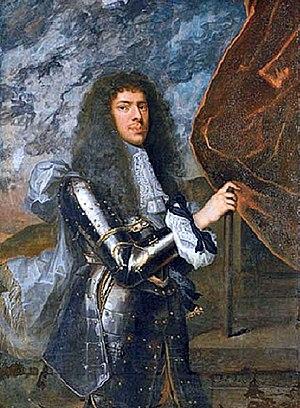
La chartreuse d'Aubevoye est une chartreuse fondée en 1563 à Aubevoye sous l'impulsion du cardinal Charles Iᵉʳ de Bourbon, à l'emplacement actuel du quartier de la commune auquel elle a laissé son nom, non loin de Gaillon, d'où son autre nom de chartreuse de Bourbon-lèz-Gaillon.
Eugène-Maurice de Savoie, né à Chambéry le 2 mars 1635, mort à Unna en Westphalie le 6 juin 1673, fut comte de Soissons et de Dreux de 1656 à 1673 et nommé duc de Carignan en 1662. Il est le fils de Thomas de Savoie, prince de Carignan, et de Marie de Bourbon, comtesse de Soissons.